Jacqueline Wilson

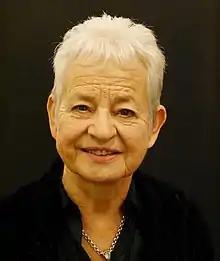
Wilson in 2019

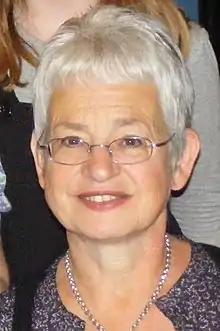
Wilson in 2009

Dame Jacqueline Wilson (' Aitken; born 17 December 1945) is an English novelist known for her popular children's literature. Her novels have been notable for tackling realistic topics such as adoption and divorce. Since her debut novel in 1969, Wilson has written more than 100 books.